Mangrove tree distribution

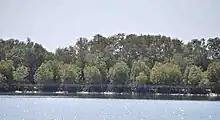
Flourishing mangroves along Karachi coast, Pakistan

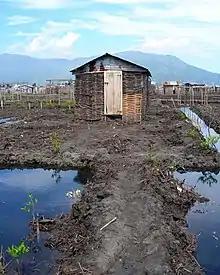
Urban expansion – Urban development on mangrove habitat in Cap-Haïtien, Haiti

Pakistani mangroves are located mainly along the delta of the Indus River (the Indus River Delta-Arabian Sea mangroves ecoregion). Major mangrove forests are found on the coastline of the provinces of Sindh and Balochistan.